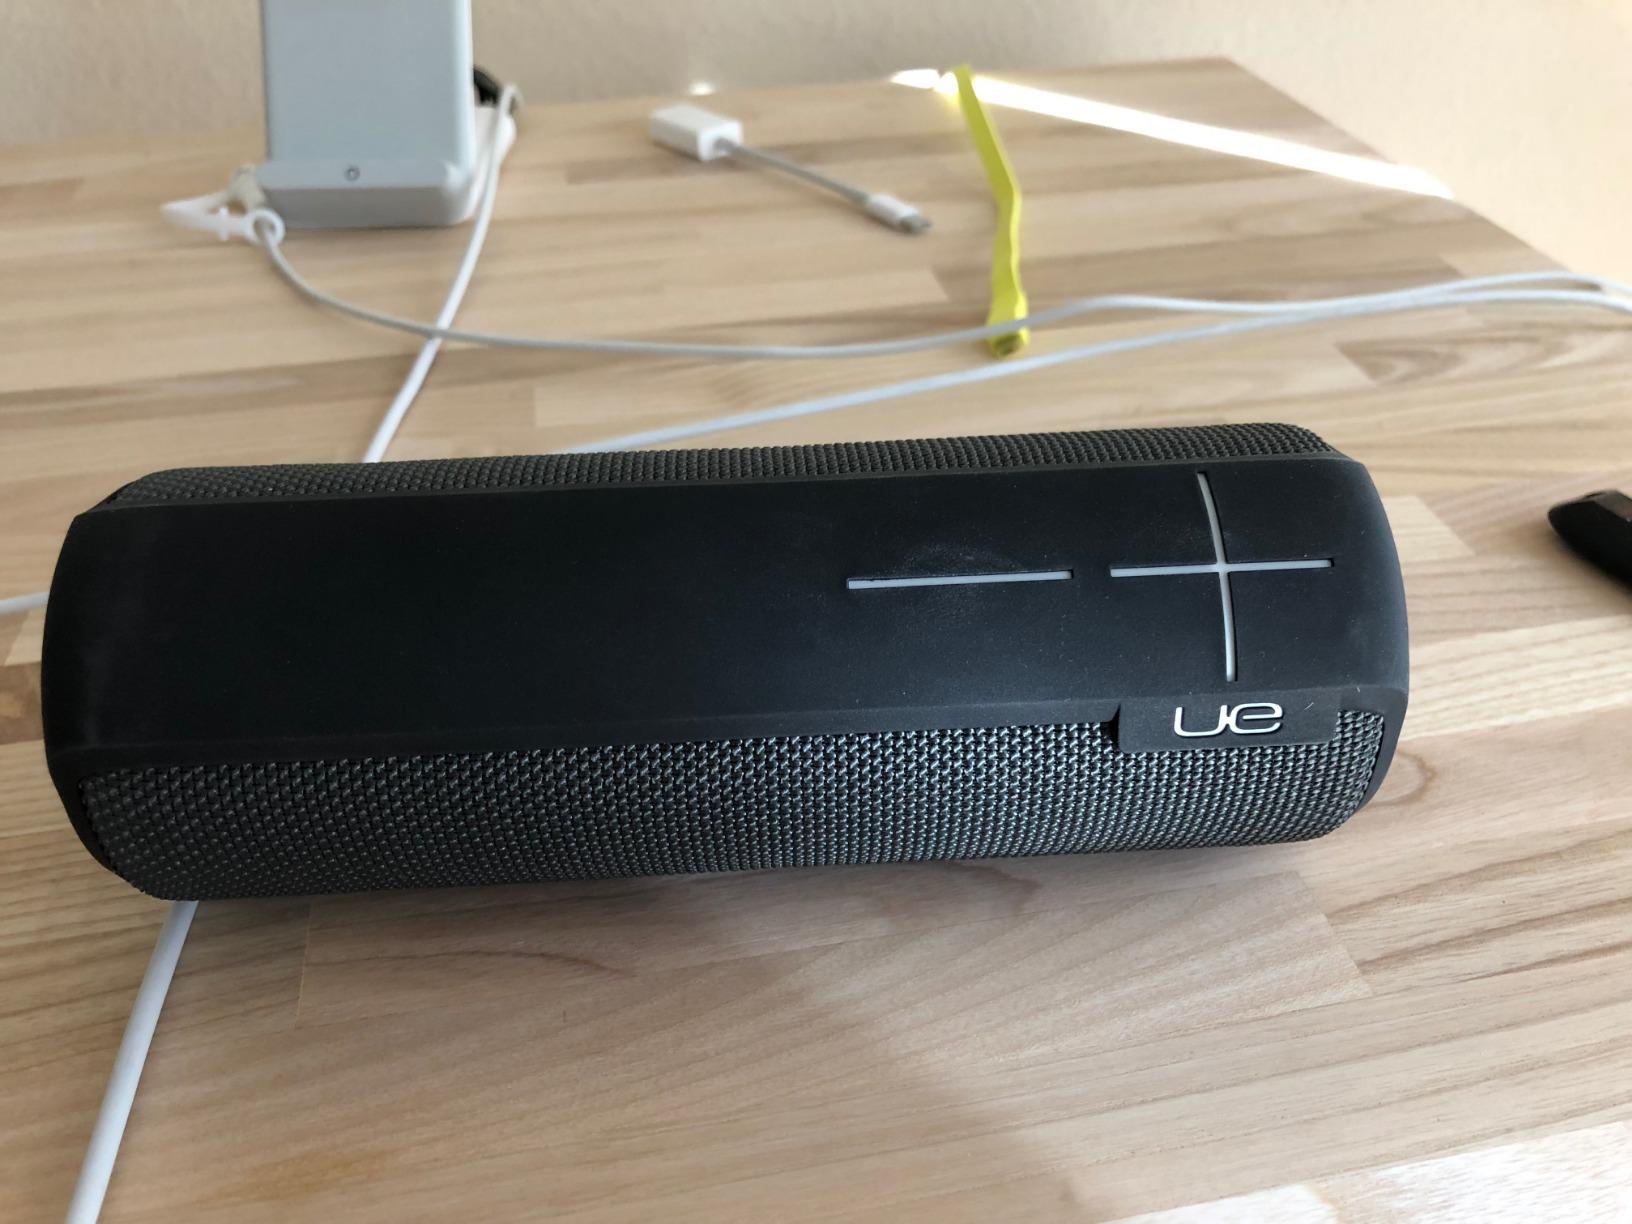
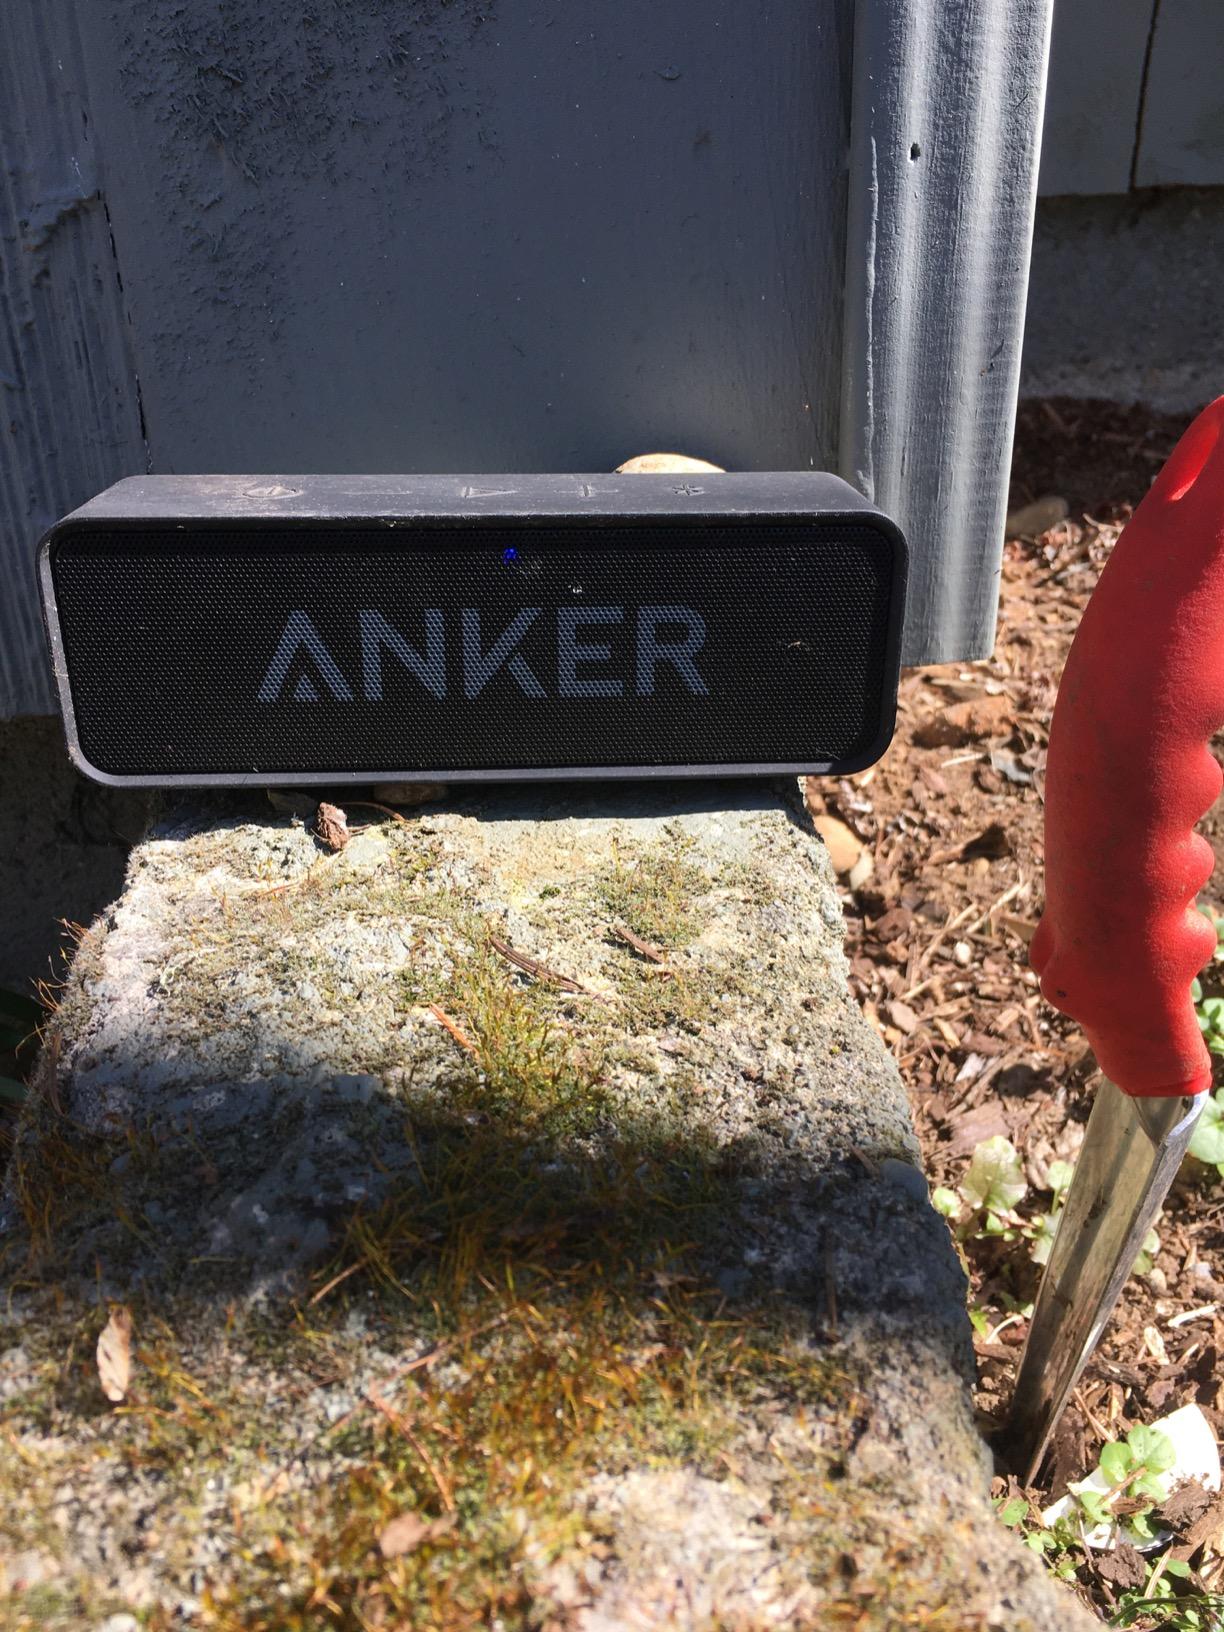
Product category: speaker
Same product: no